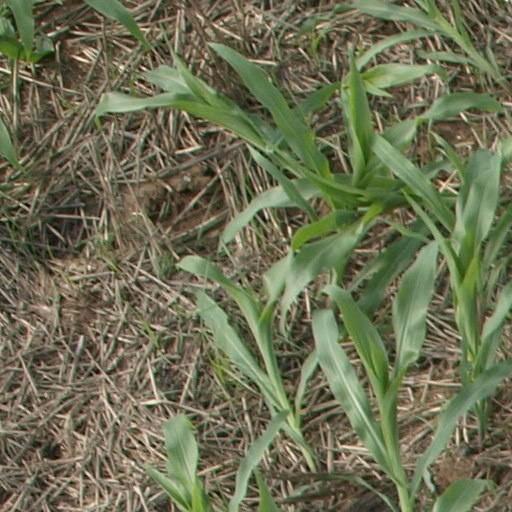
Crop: maize; corn